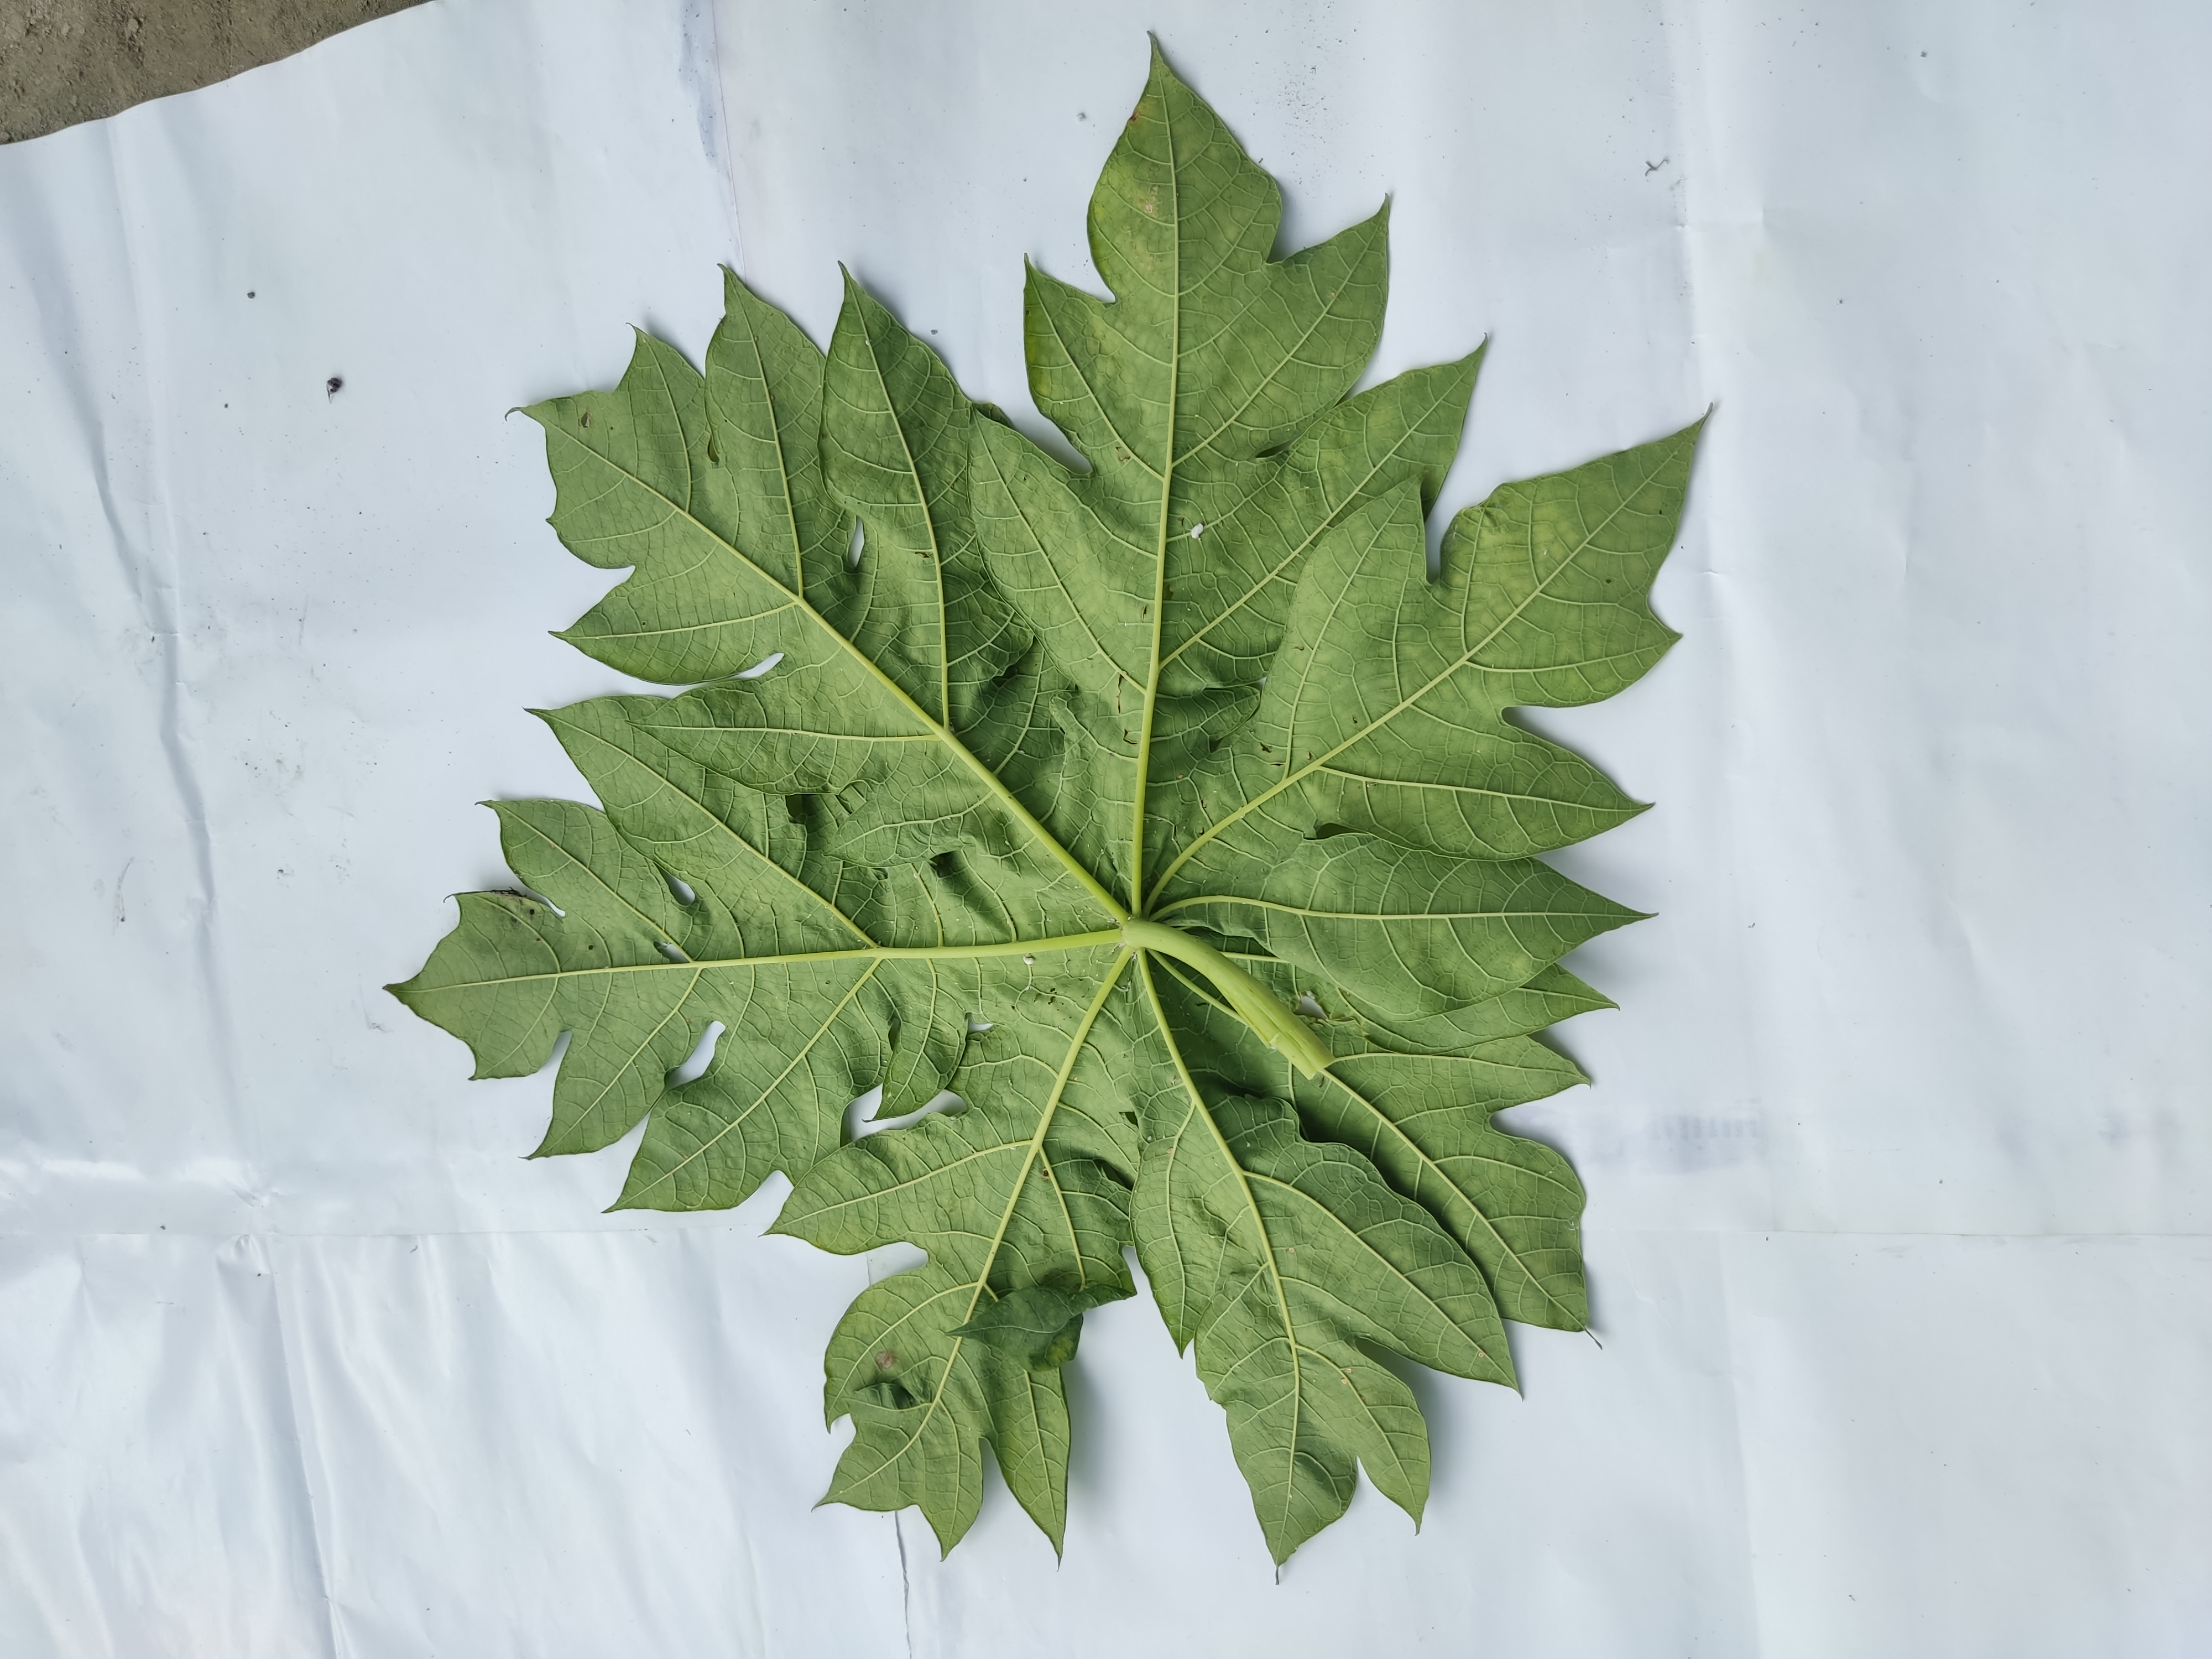
Label: Ring Spot